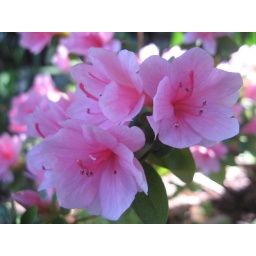
Little pink azalea in deep shade, home garden, suburban Adelaide.